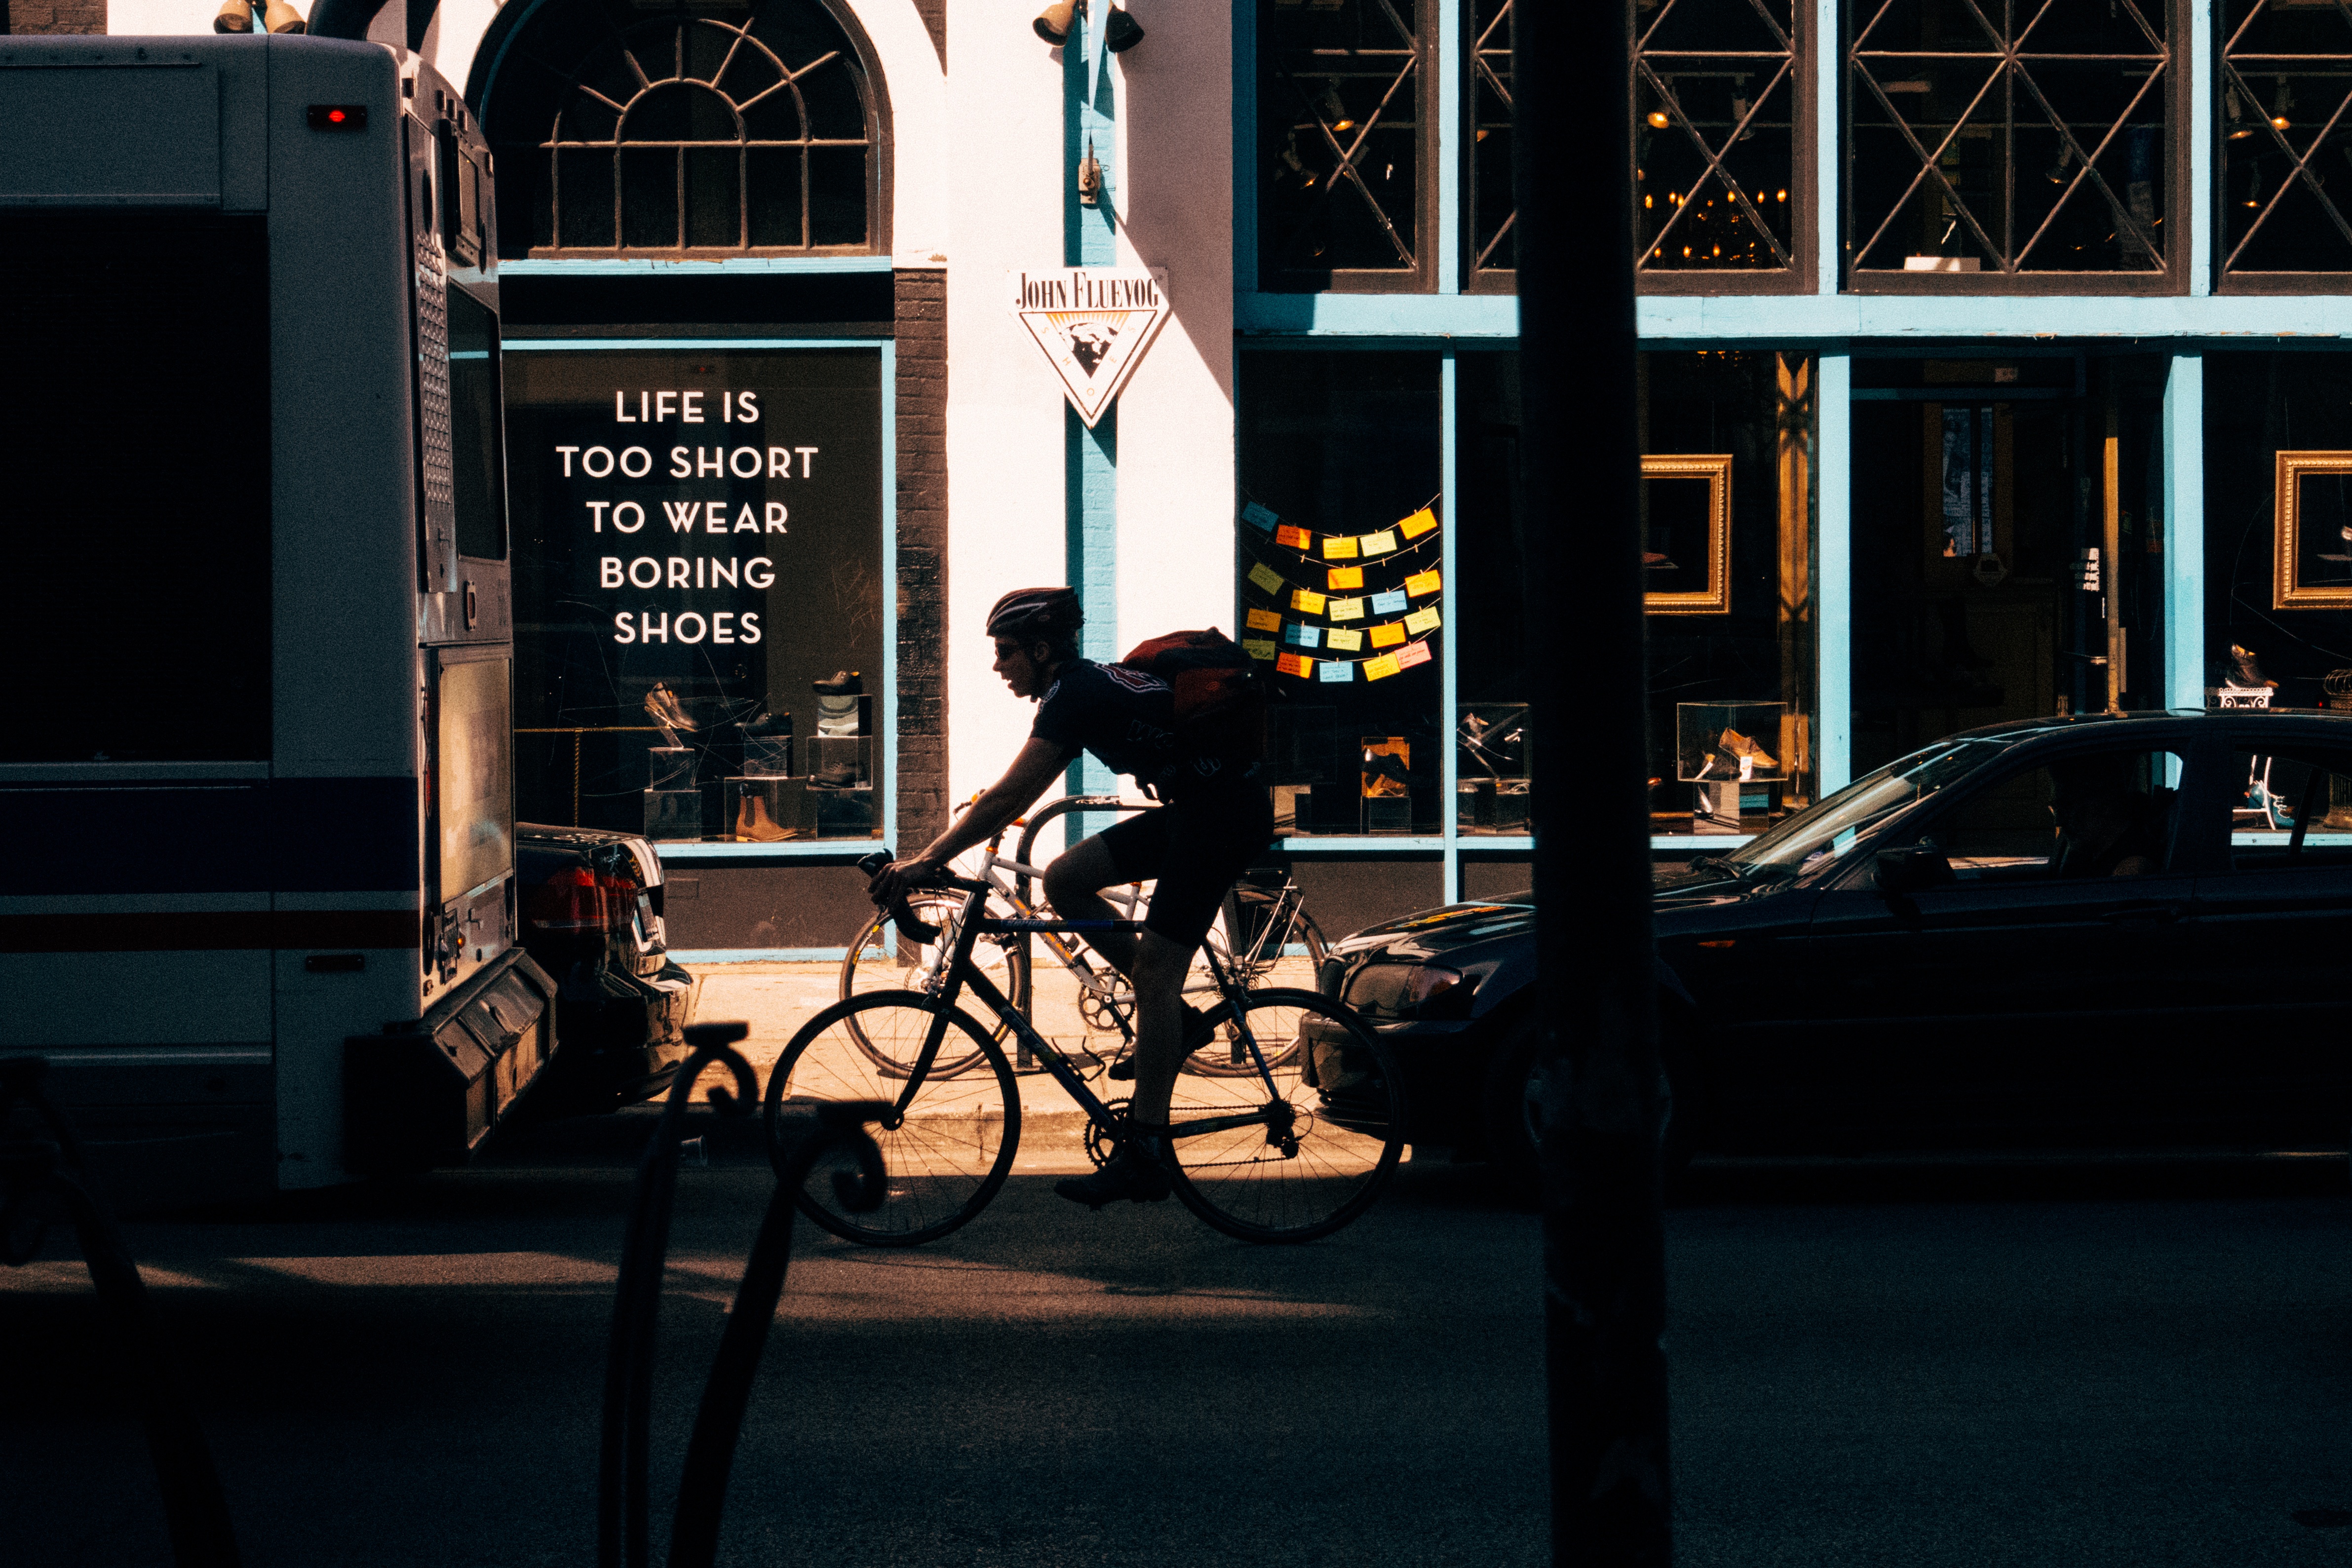
light, road, street, night, evening, vehicle, black, lighting, sports